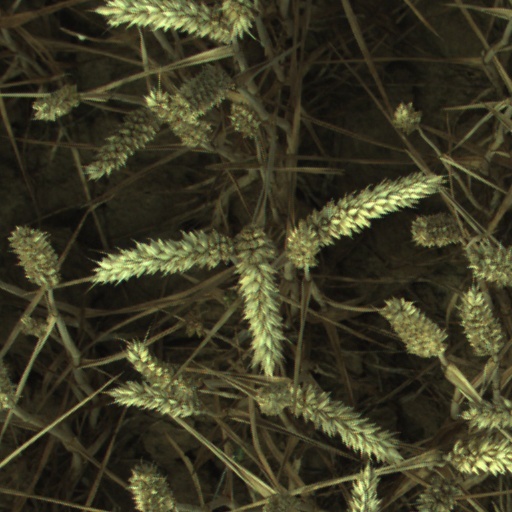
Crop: wheat